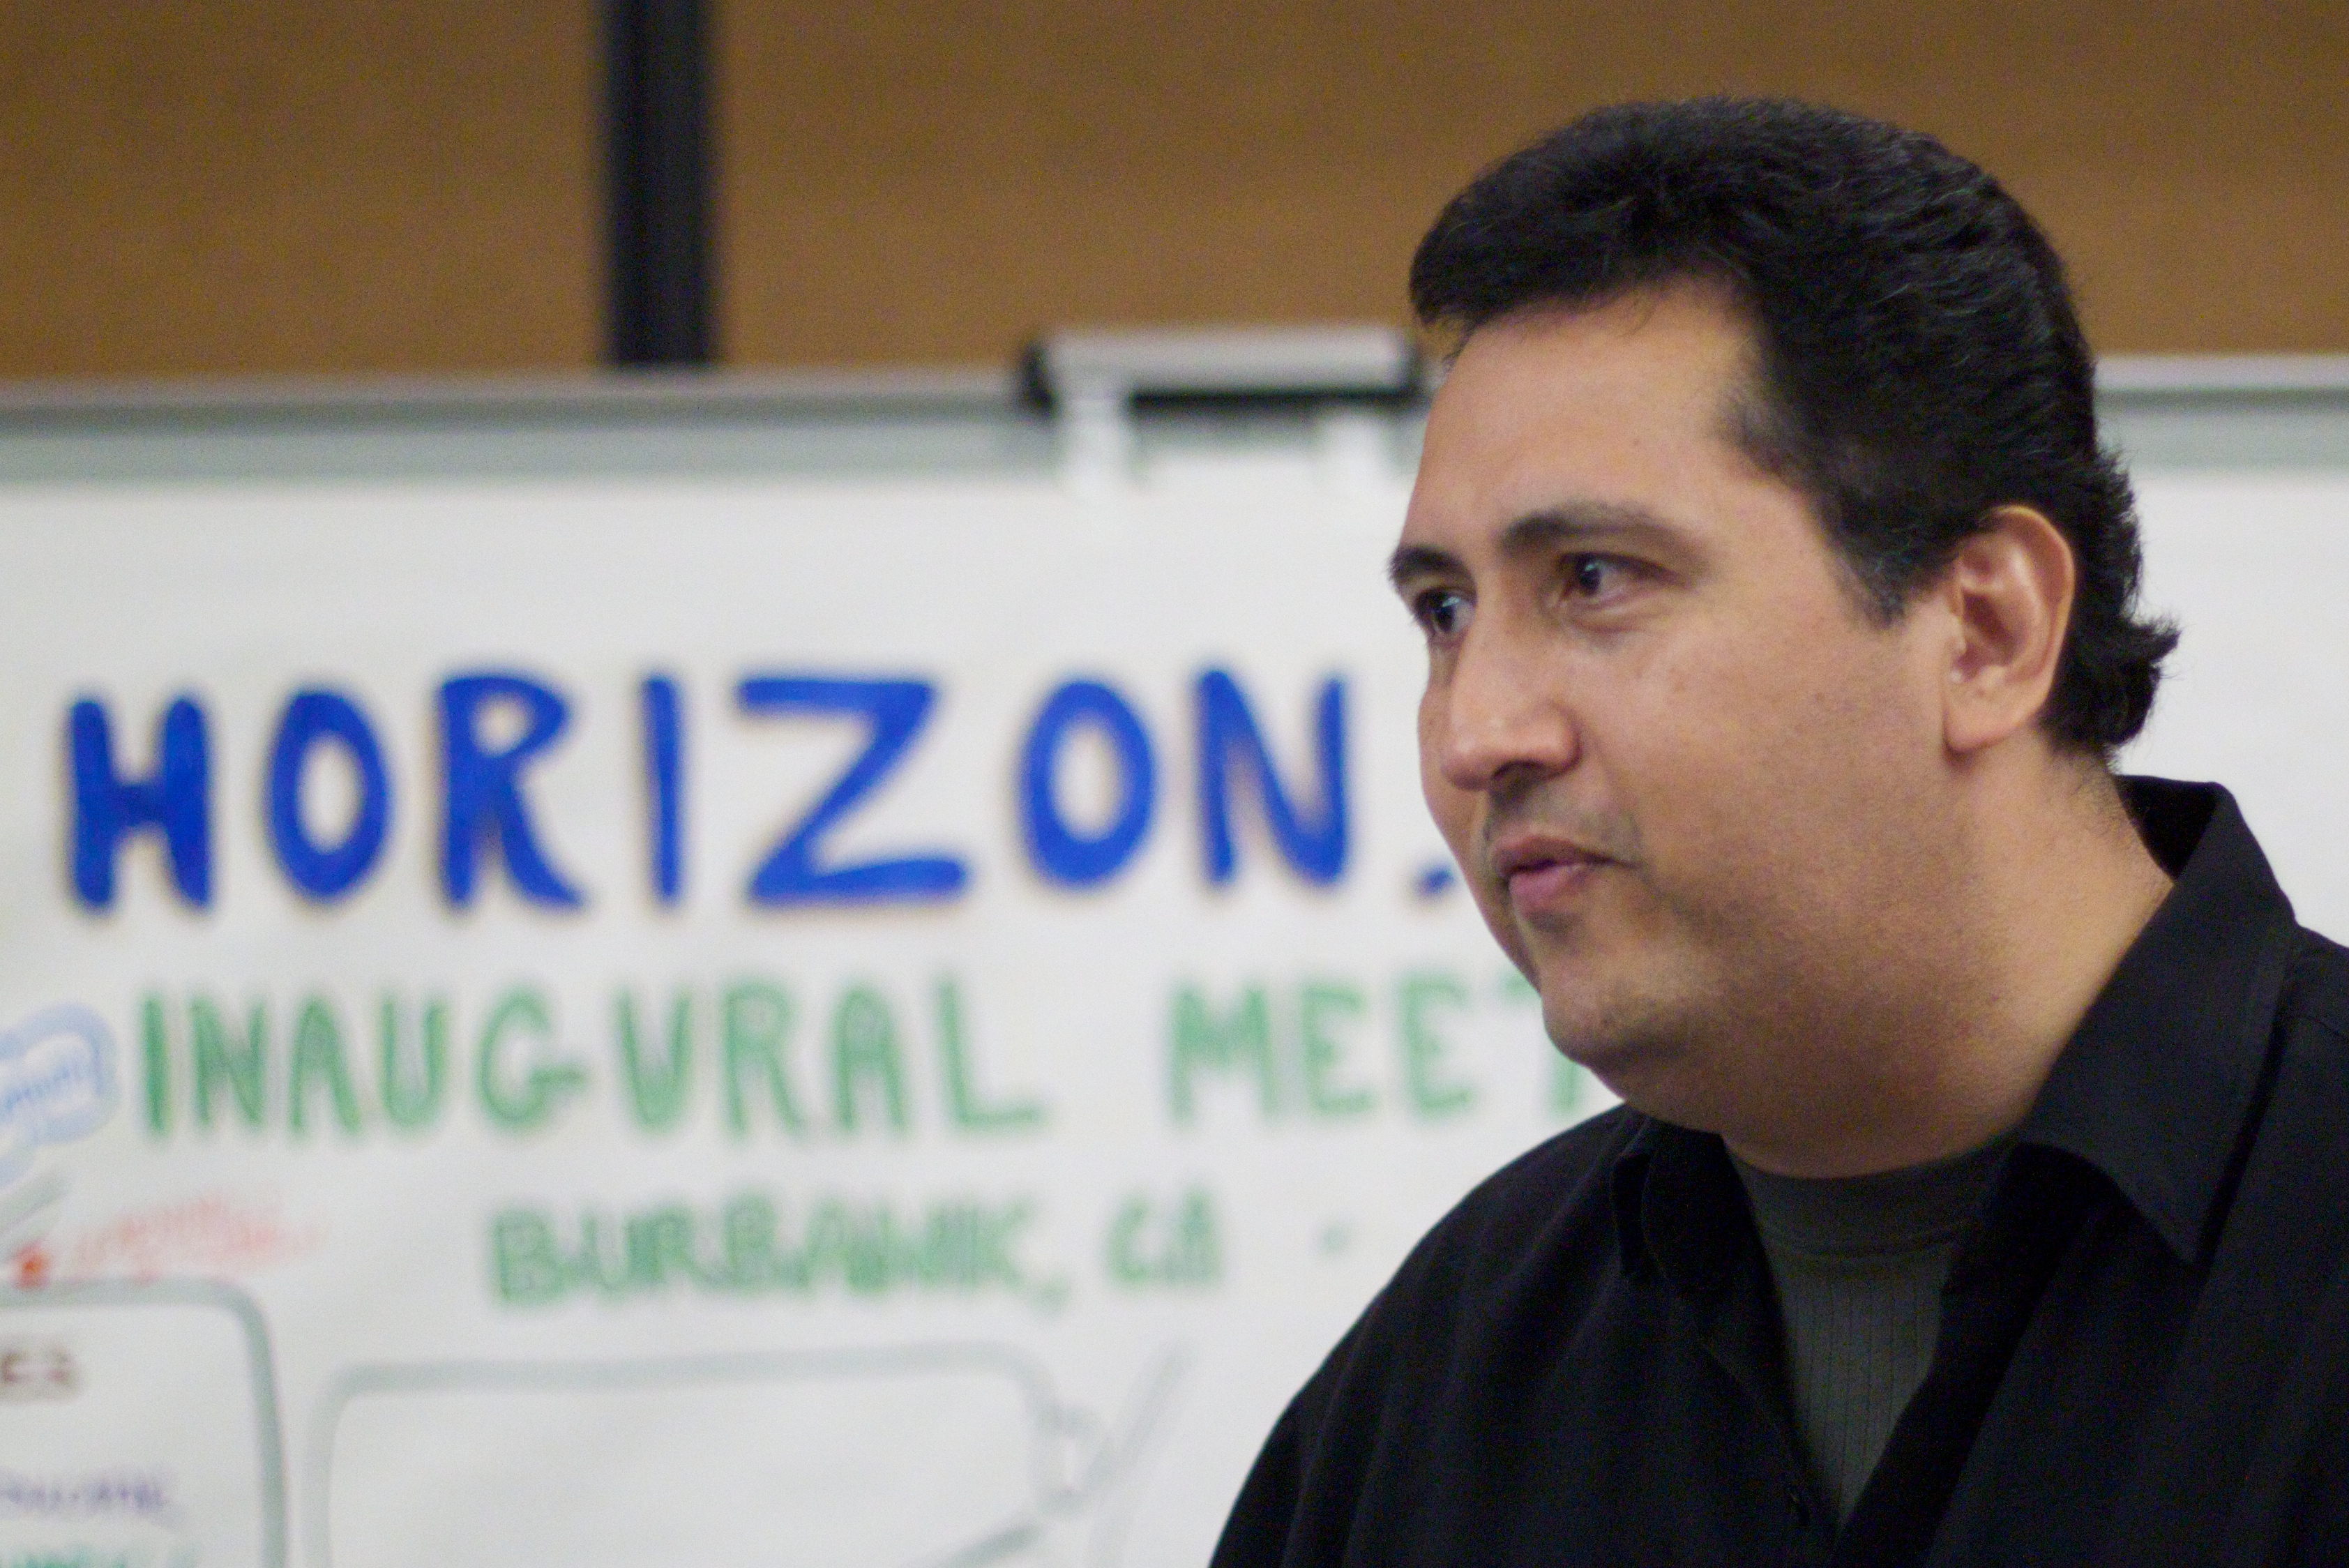
horizon, person, speech, mei, nmc